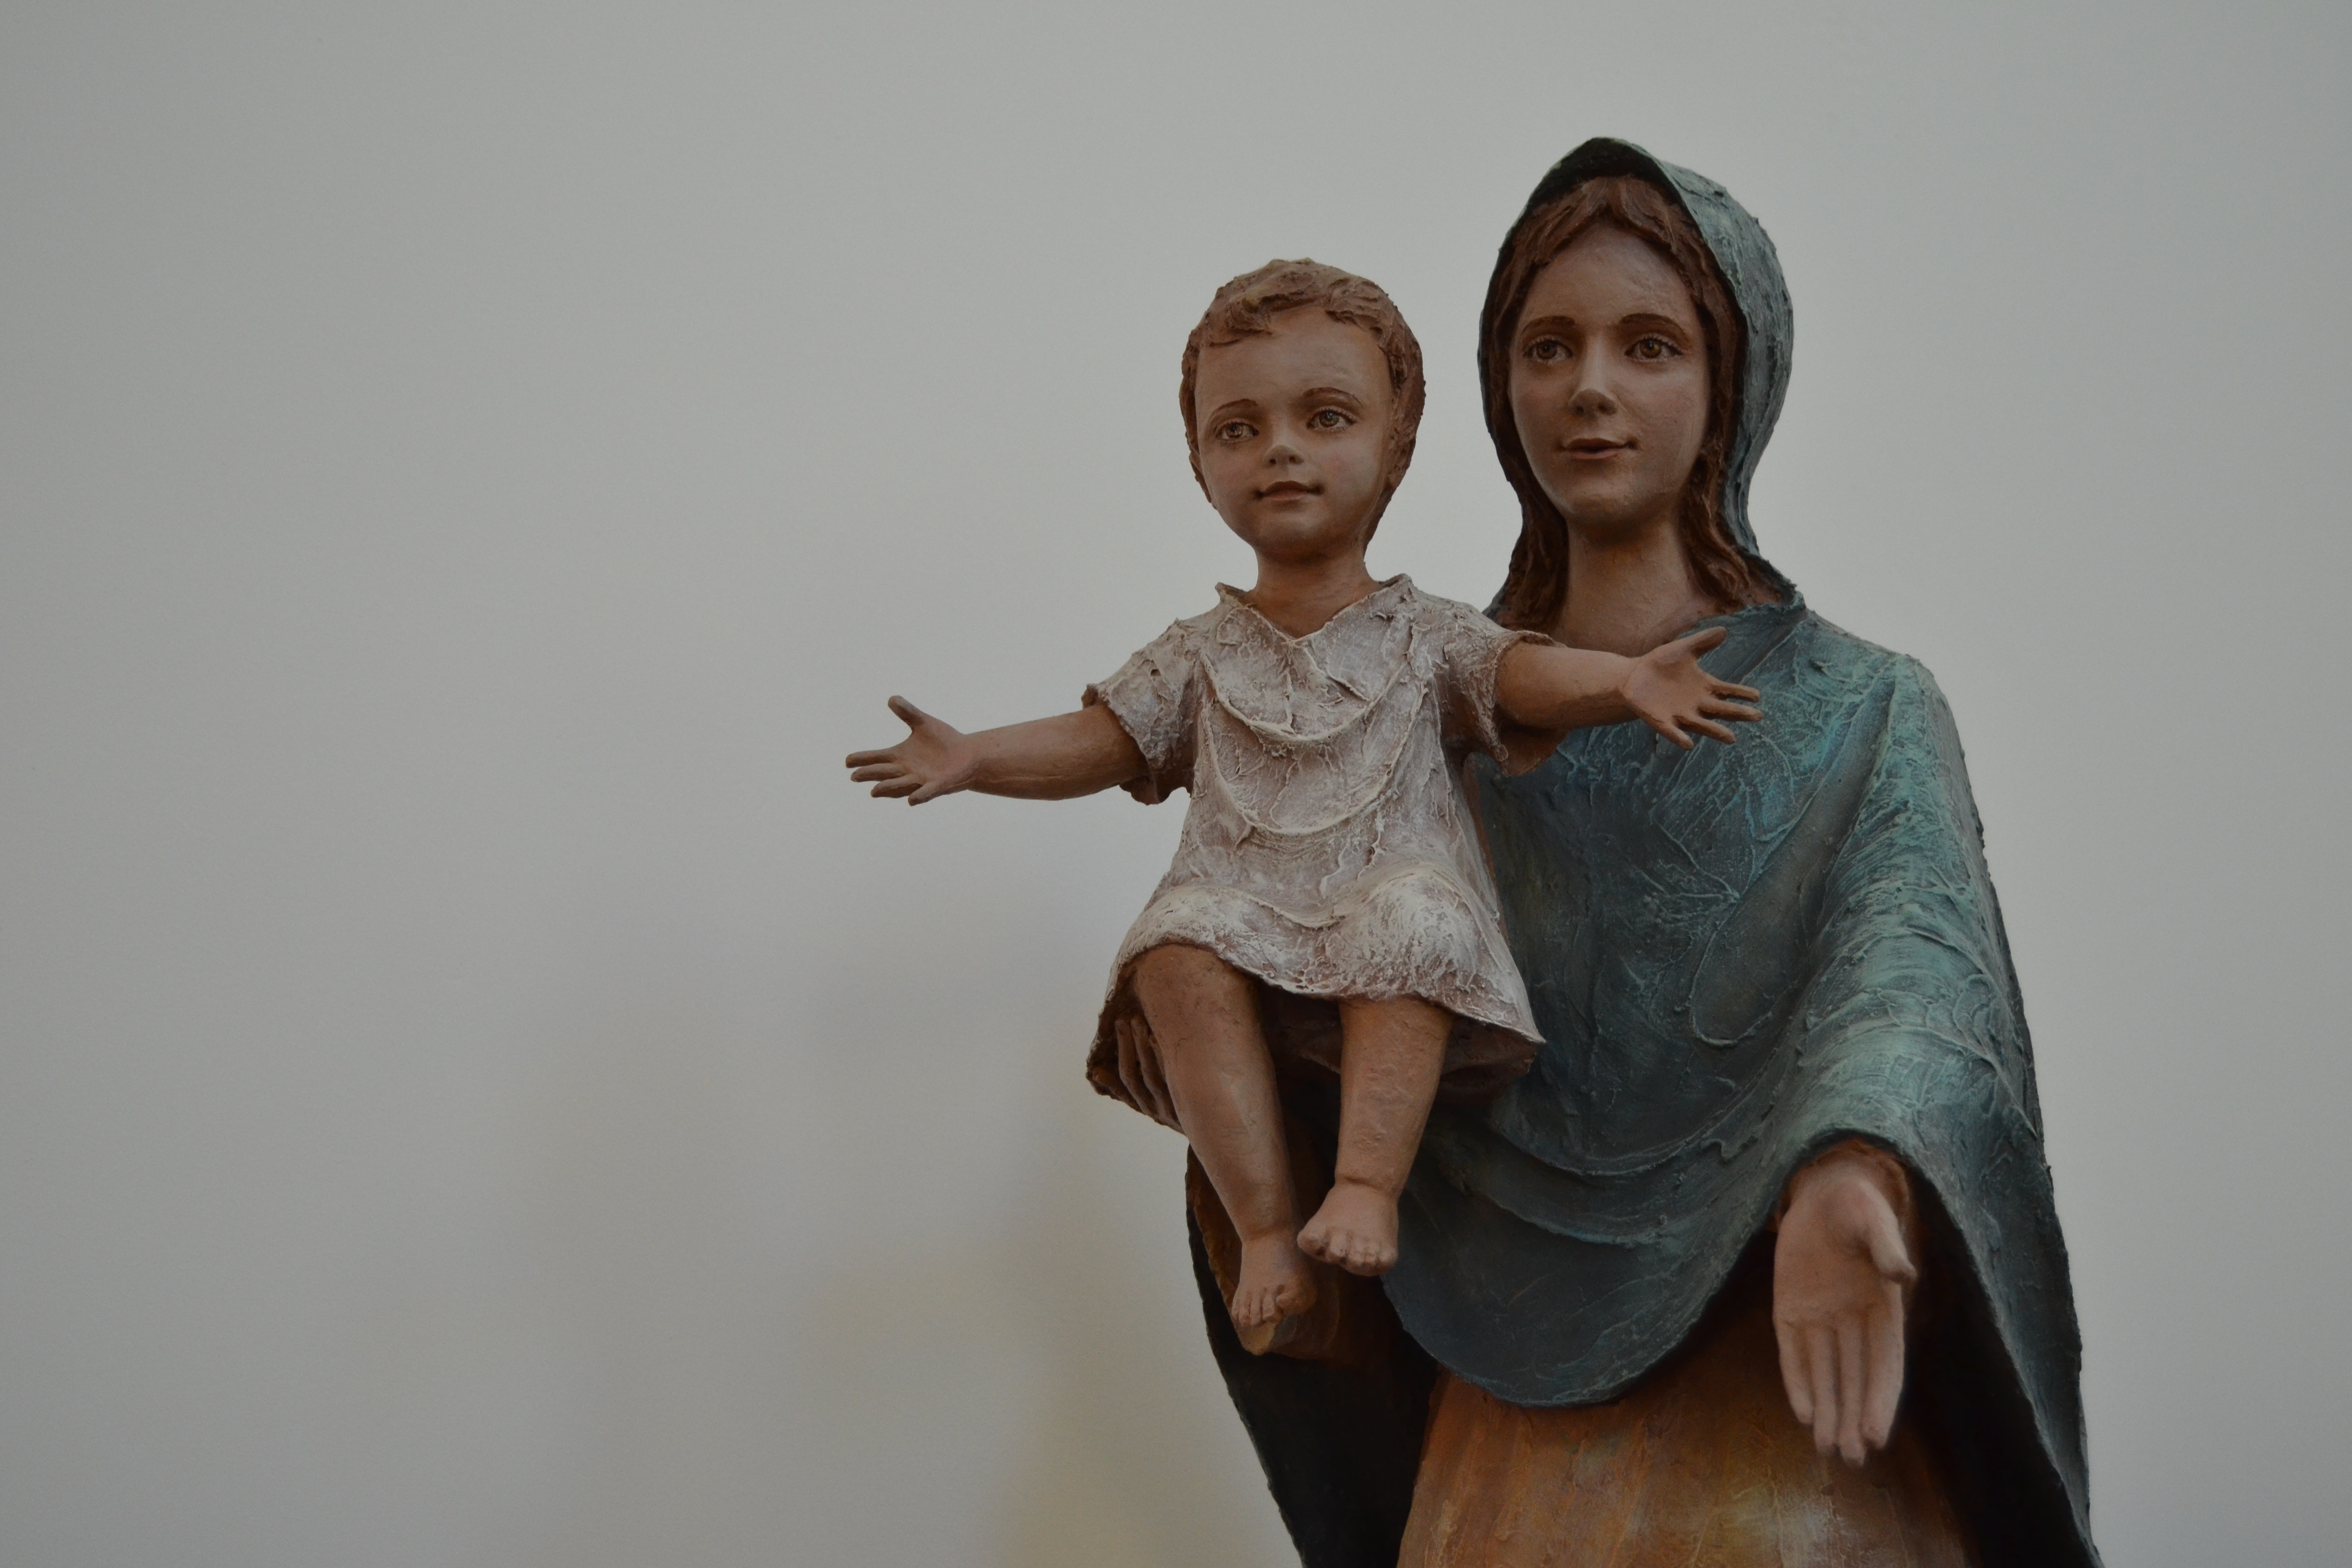
people, portrait, religion, child, sculpture, art, photograph, portugal, human positions, santar m